Henry Torrens (British Army officer, born 1779)

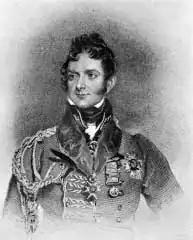
Major-General Sir Henry Torrens

Major-General Sir Henry Torrens (1779 – 23 August 1828) was an Adjutant-General to the Forces.